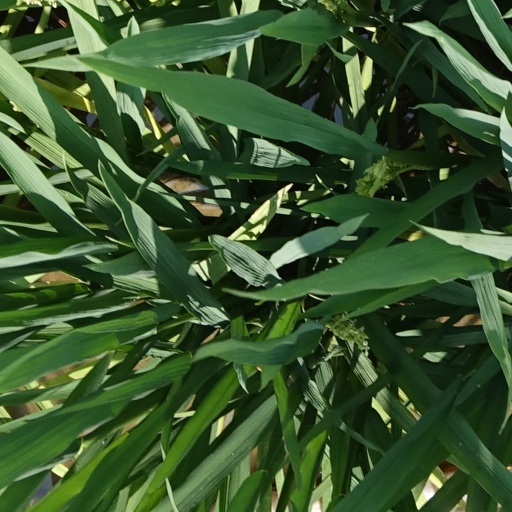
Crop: rice